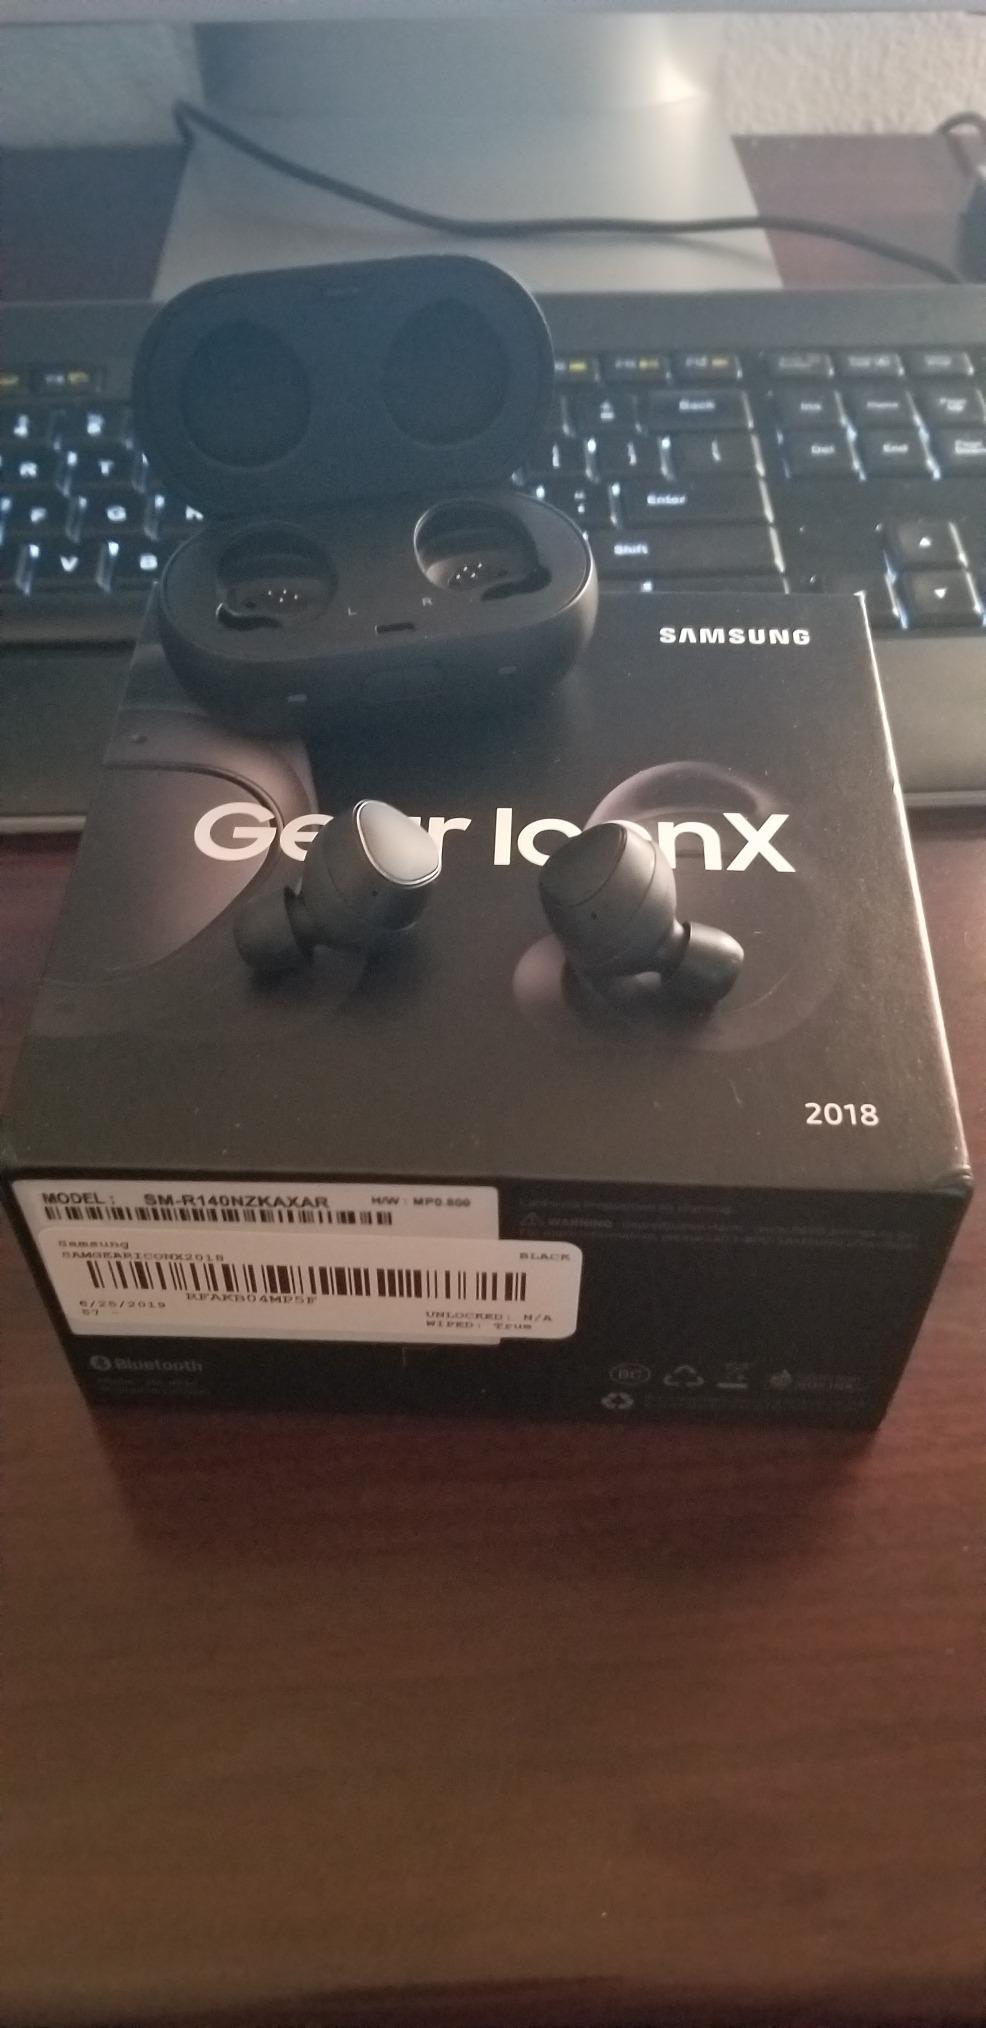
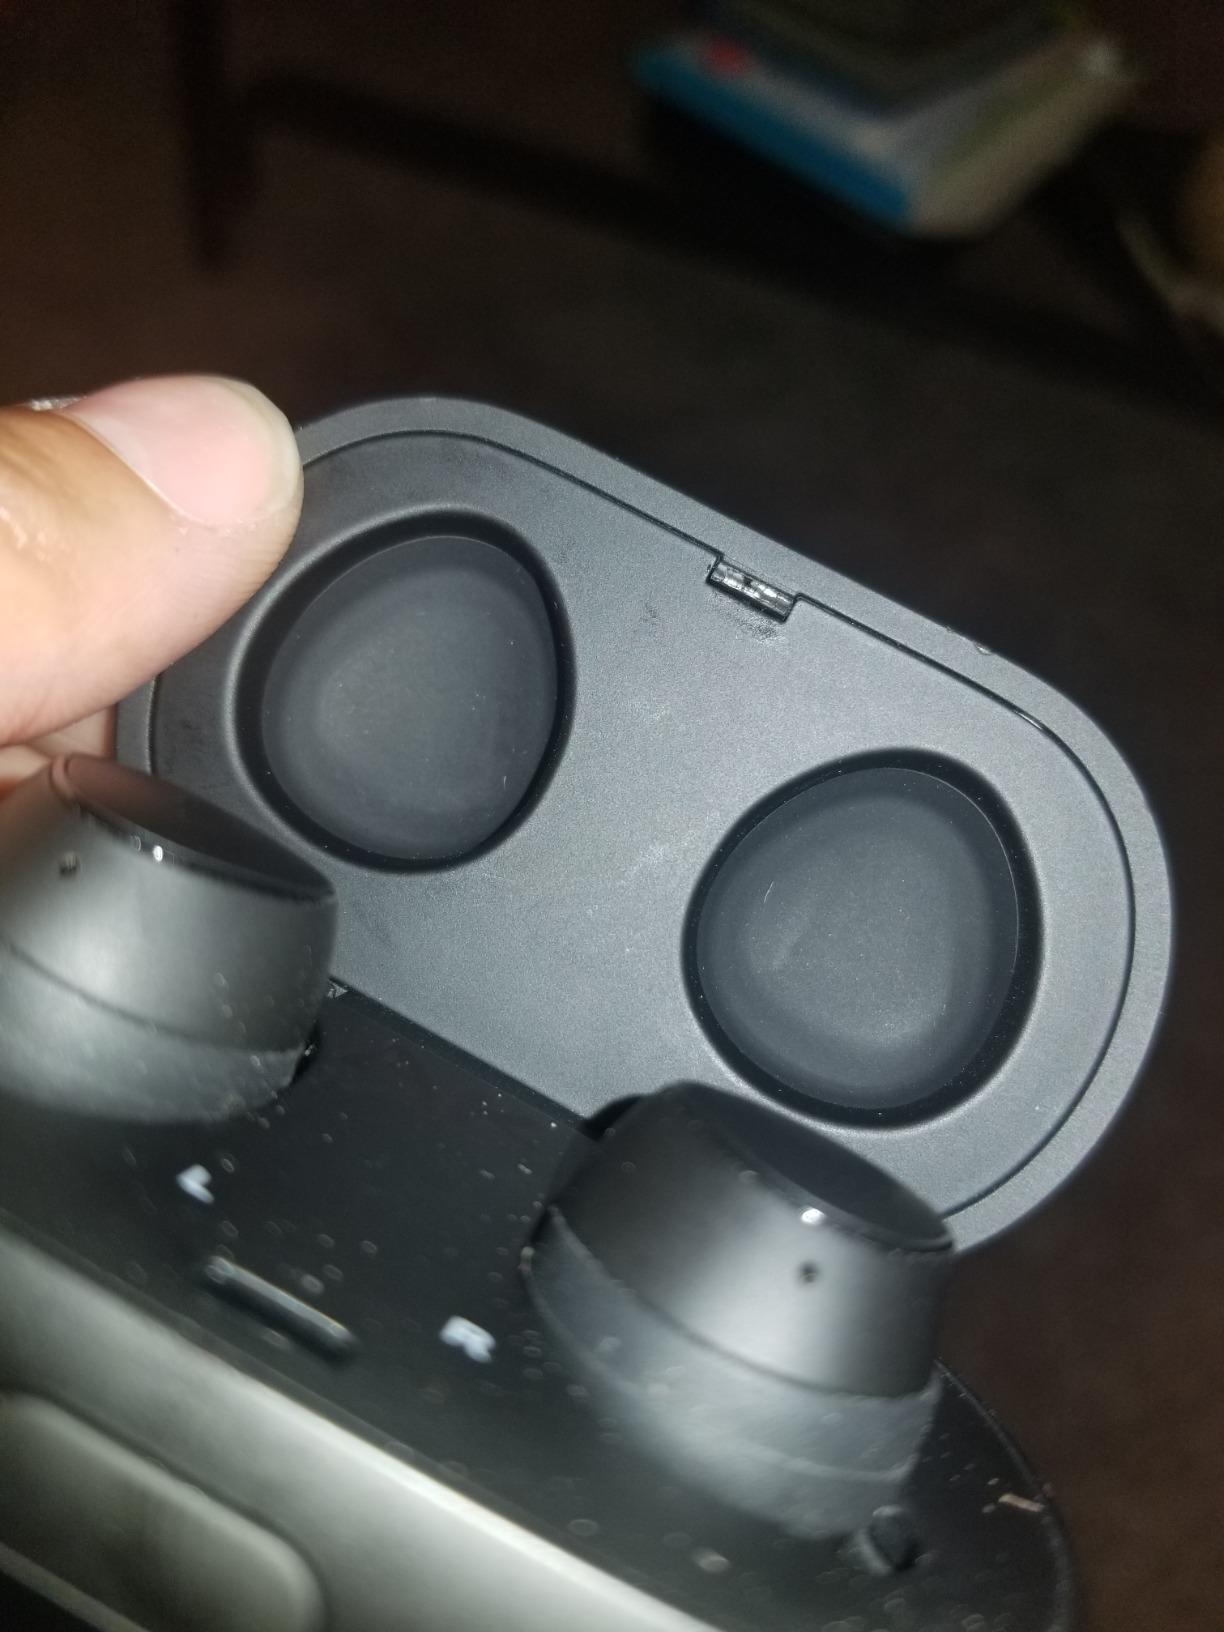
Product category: earbuds
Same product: yes